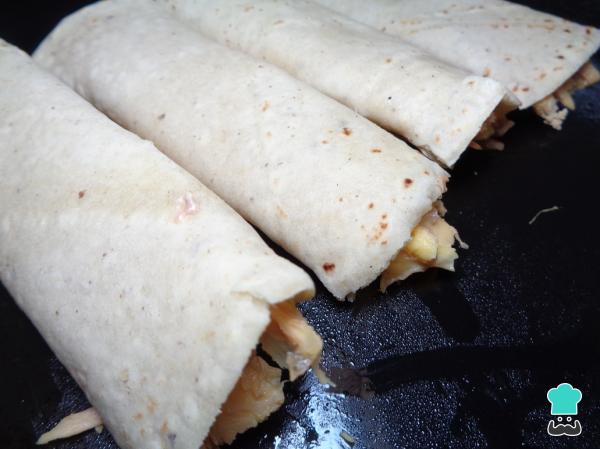
Mientras tanto tomamos las tortillas de maíz y con el pollo ya cocido y deshebrado las rellenemos formando una especie de taquitos blandos, así como podemos observar en la siguiente imagen.